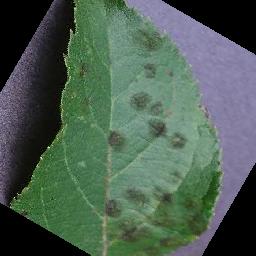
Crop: apple
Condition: scab